Calf (animal)

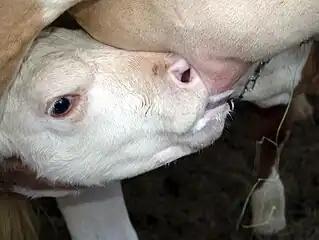
Calf suckling its mother.

Multiple births are relatively uncommon in cattle, with the natural twin birth rate estimated at 3%. Twin pregnancies are generally associated with a reduction of 3 to 6 days in the gestation period. However, twin gestations can also have specific consequences on the calving process. While the risk of a size mismatch between the fetus and the mother's pelvis is lower, there is a higher probability of fetal malposition or simultaneous presentation of both fetuses. Furthermore, excessive uterine dilation caused by carrying twins can lead to uterine inertia and insufficient contractions. In twin pregnancies, it is common for one fetus to be in an anterior presentation while the other is in a posterior presentation. Twin calves are often weaker and more prone to neonatal conditions such as anoxia. The rate of stillbirths is also higher in twin pregnancies.